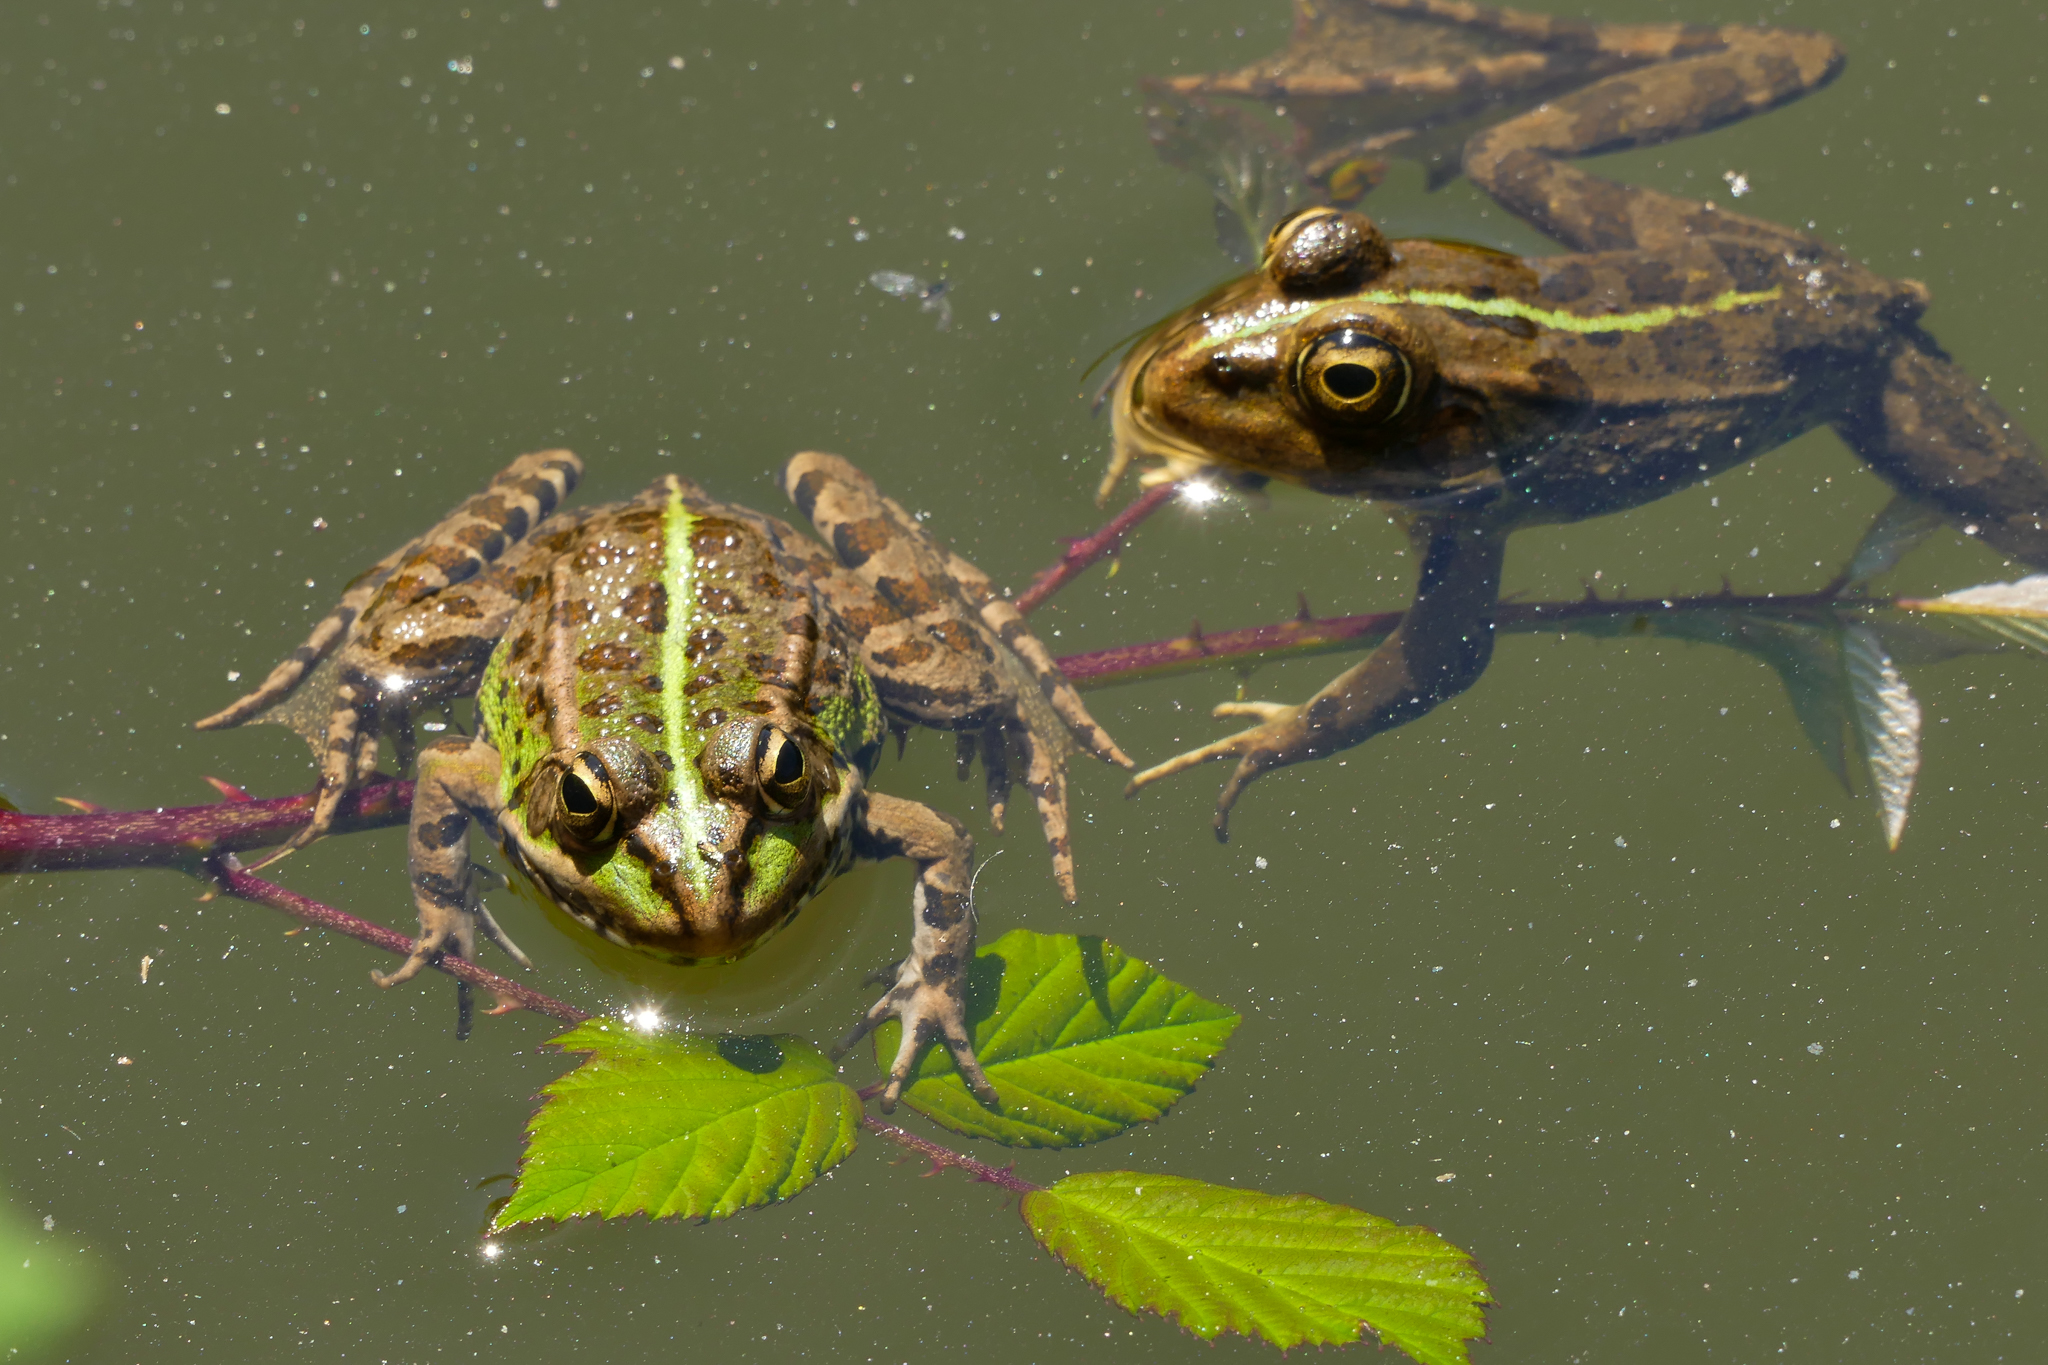
nature, wildlife, insect, macro, biology, frog, fauna, invertebrate, animals, naturaleza, lumixfz1000, fz1000, locust, rana, weevil, ggl1, gaby1, xovesphoto, animales, panasoniclumixfz1000, macro photography, arthropod